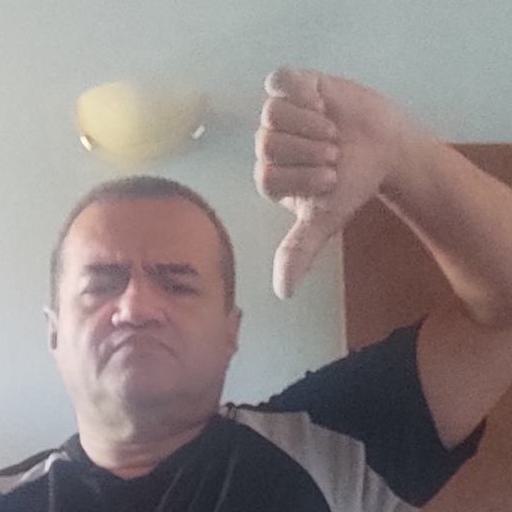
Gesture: dislike